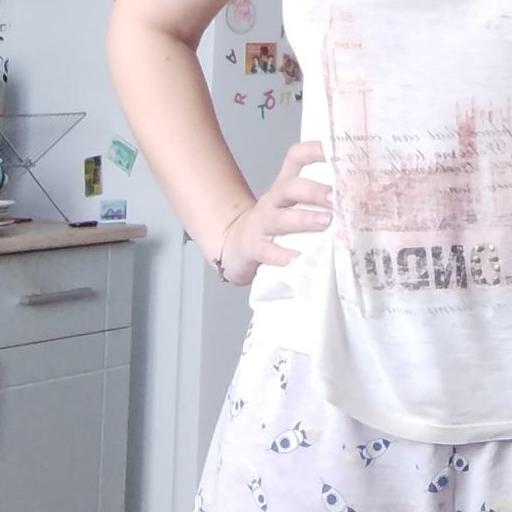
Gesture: no_gesture